Inter Expo Center – Tsarigradsko shose Metro Station

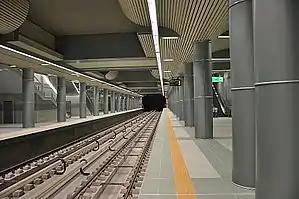

Inter Expo Center – Tsarigradsko shose Metro Station is a station on the Sofia Metro in Bulgaria. It opened on 25 April 2012. Bulgaria's Prime Minister Boyko Borisov and EU Council President Herman Van Rompuy inaugurated the new section of the Sofia Metro, which was funded with EU money. It is located on Tsarigradsko shose.